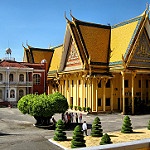
Scene: Outdoor